German rearmament

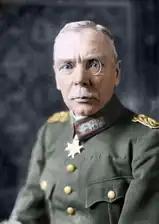
Hans von Seeckt, the second chief of staff of the "Reichswehr"

German rearmament ("Aufrüstung") was a policy and practice of rearmament carried out by Germany from 1918 to 1939 in violation of the Treaty of Versailles, which required German disarmament after World War I to prevent it from starting another war. It began on a small, secret, and informal basis shortly after the treaty was signed and was openly and massively expanded after the Nazi Party came to power in 1933.